48th Guards Rifle Division

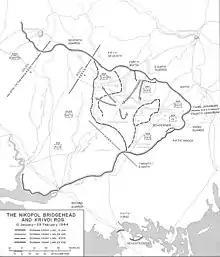
Nikopol-Krivoi Rog Offensive

In December the 27th Guards Corps was reassigned to 37th Army, still in 2nd Ukrainian Front, but in the new year this Army was transferred to 3rd Ukrainian Front while the division was moved to the 57th Rifle Corps. The Front's first effort to renew the drive on Krivoi Rog began on January 10, led mainly by 46th Army, but made only modest gains at considerable cost and was halted on the 16th. The offensive was renewed on January 30 after a powerful artillery preparation against the positions of the German XXX Army Corps on the same sector of the line, but this was met with a counter-barrage that disrupted the attack. A new effort the next day, backed by even heavier artillery and air support, made progress but still did not penetrate the German line.